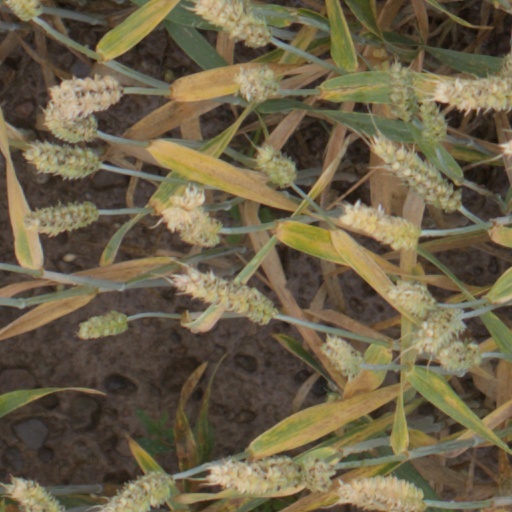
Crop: wheat